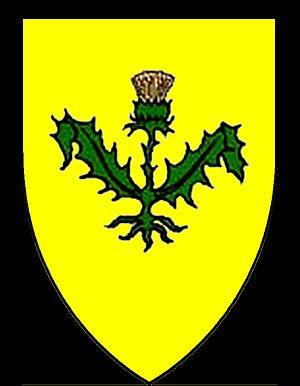
Blason armoiries de la famille antoniazzi
La famille Antoniazzi est une famille noble italienne originaire de Monale, dans la province d'Asti, dans la région du Piémont, dans le nord de l'Italie.